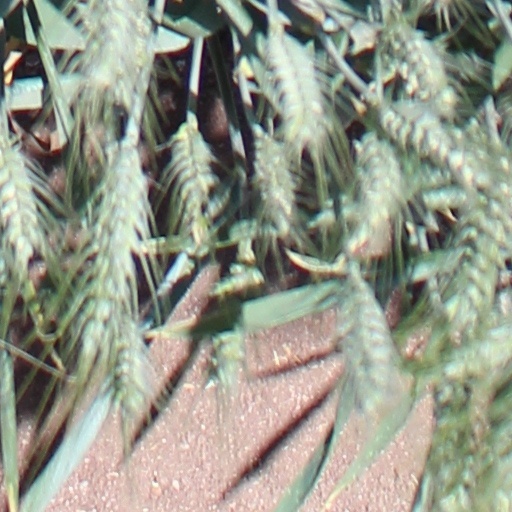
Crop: wheat